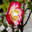
Label: rose